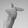
ASL letter: T